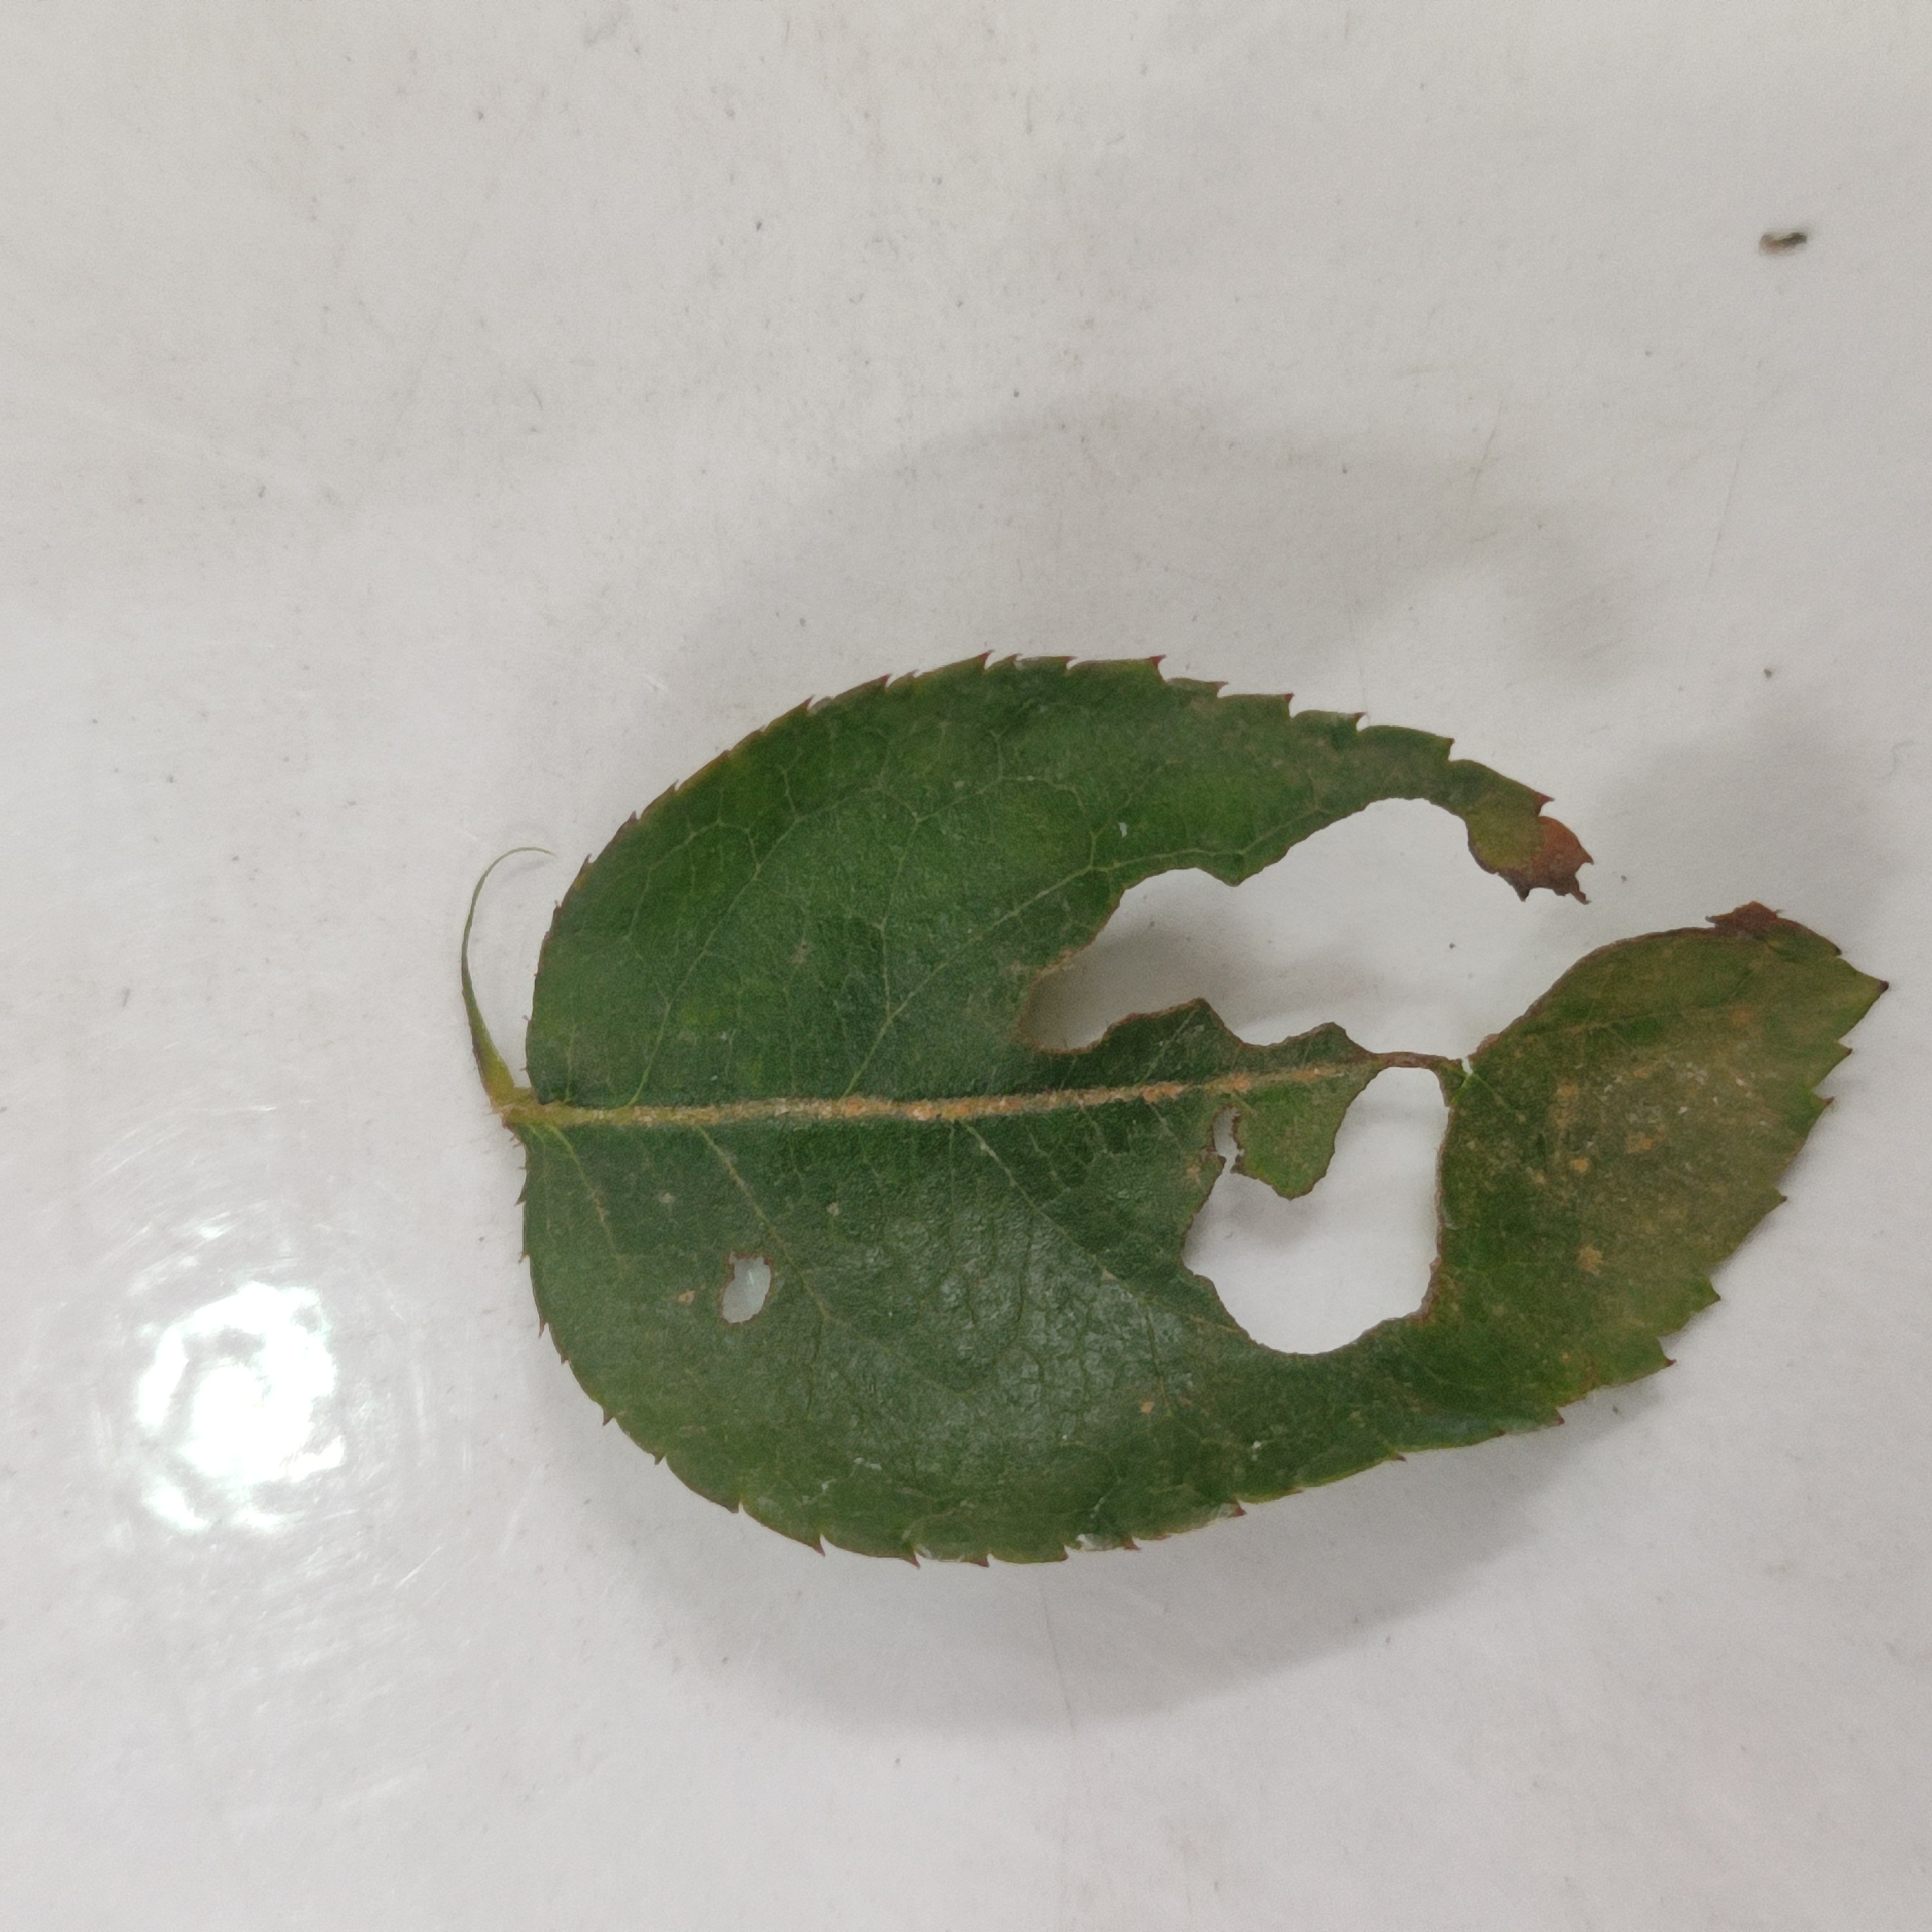
Label: Insect Hole